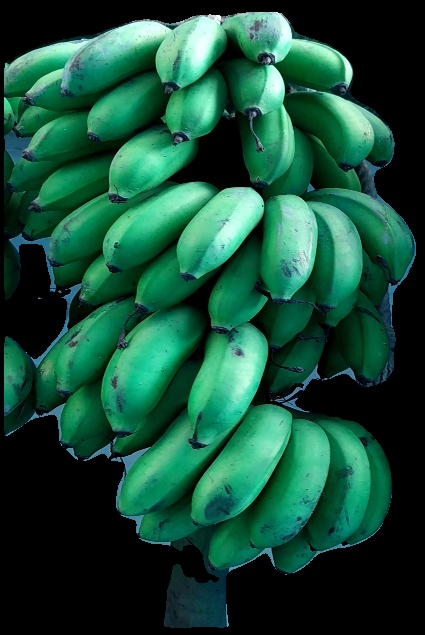
Variety: rasbale
Grade: grade2